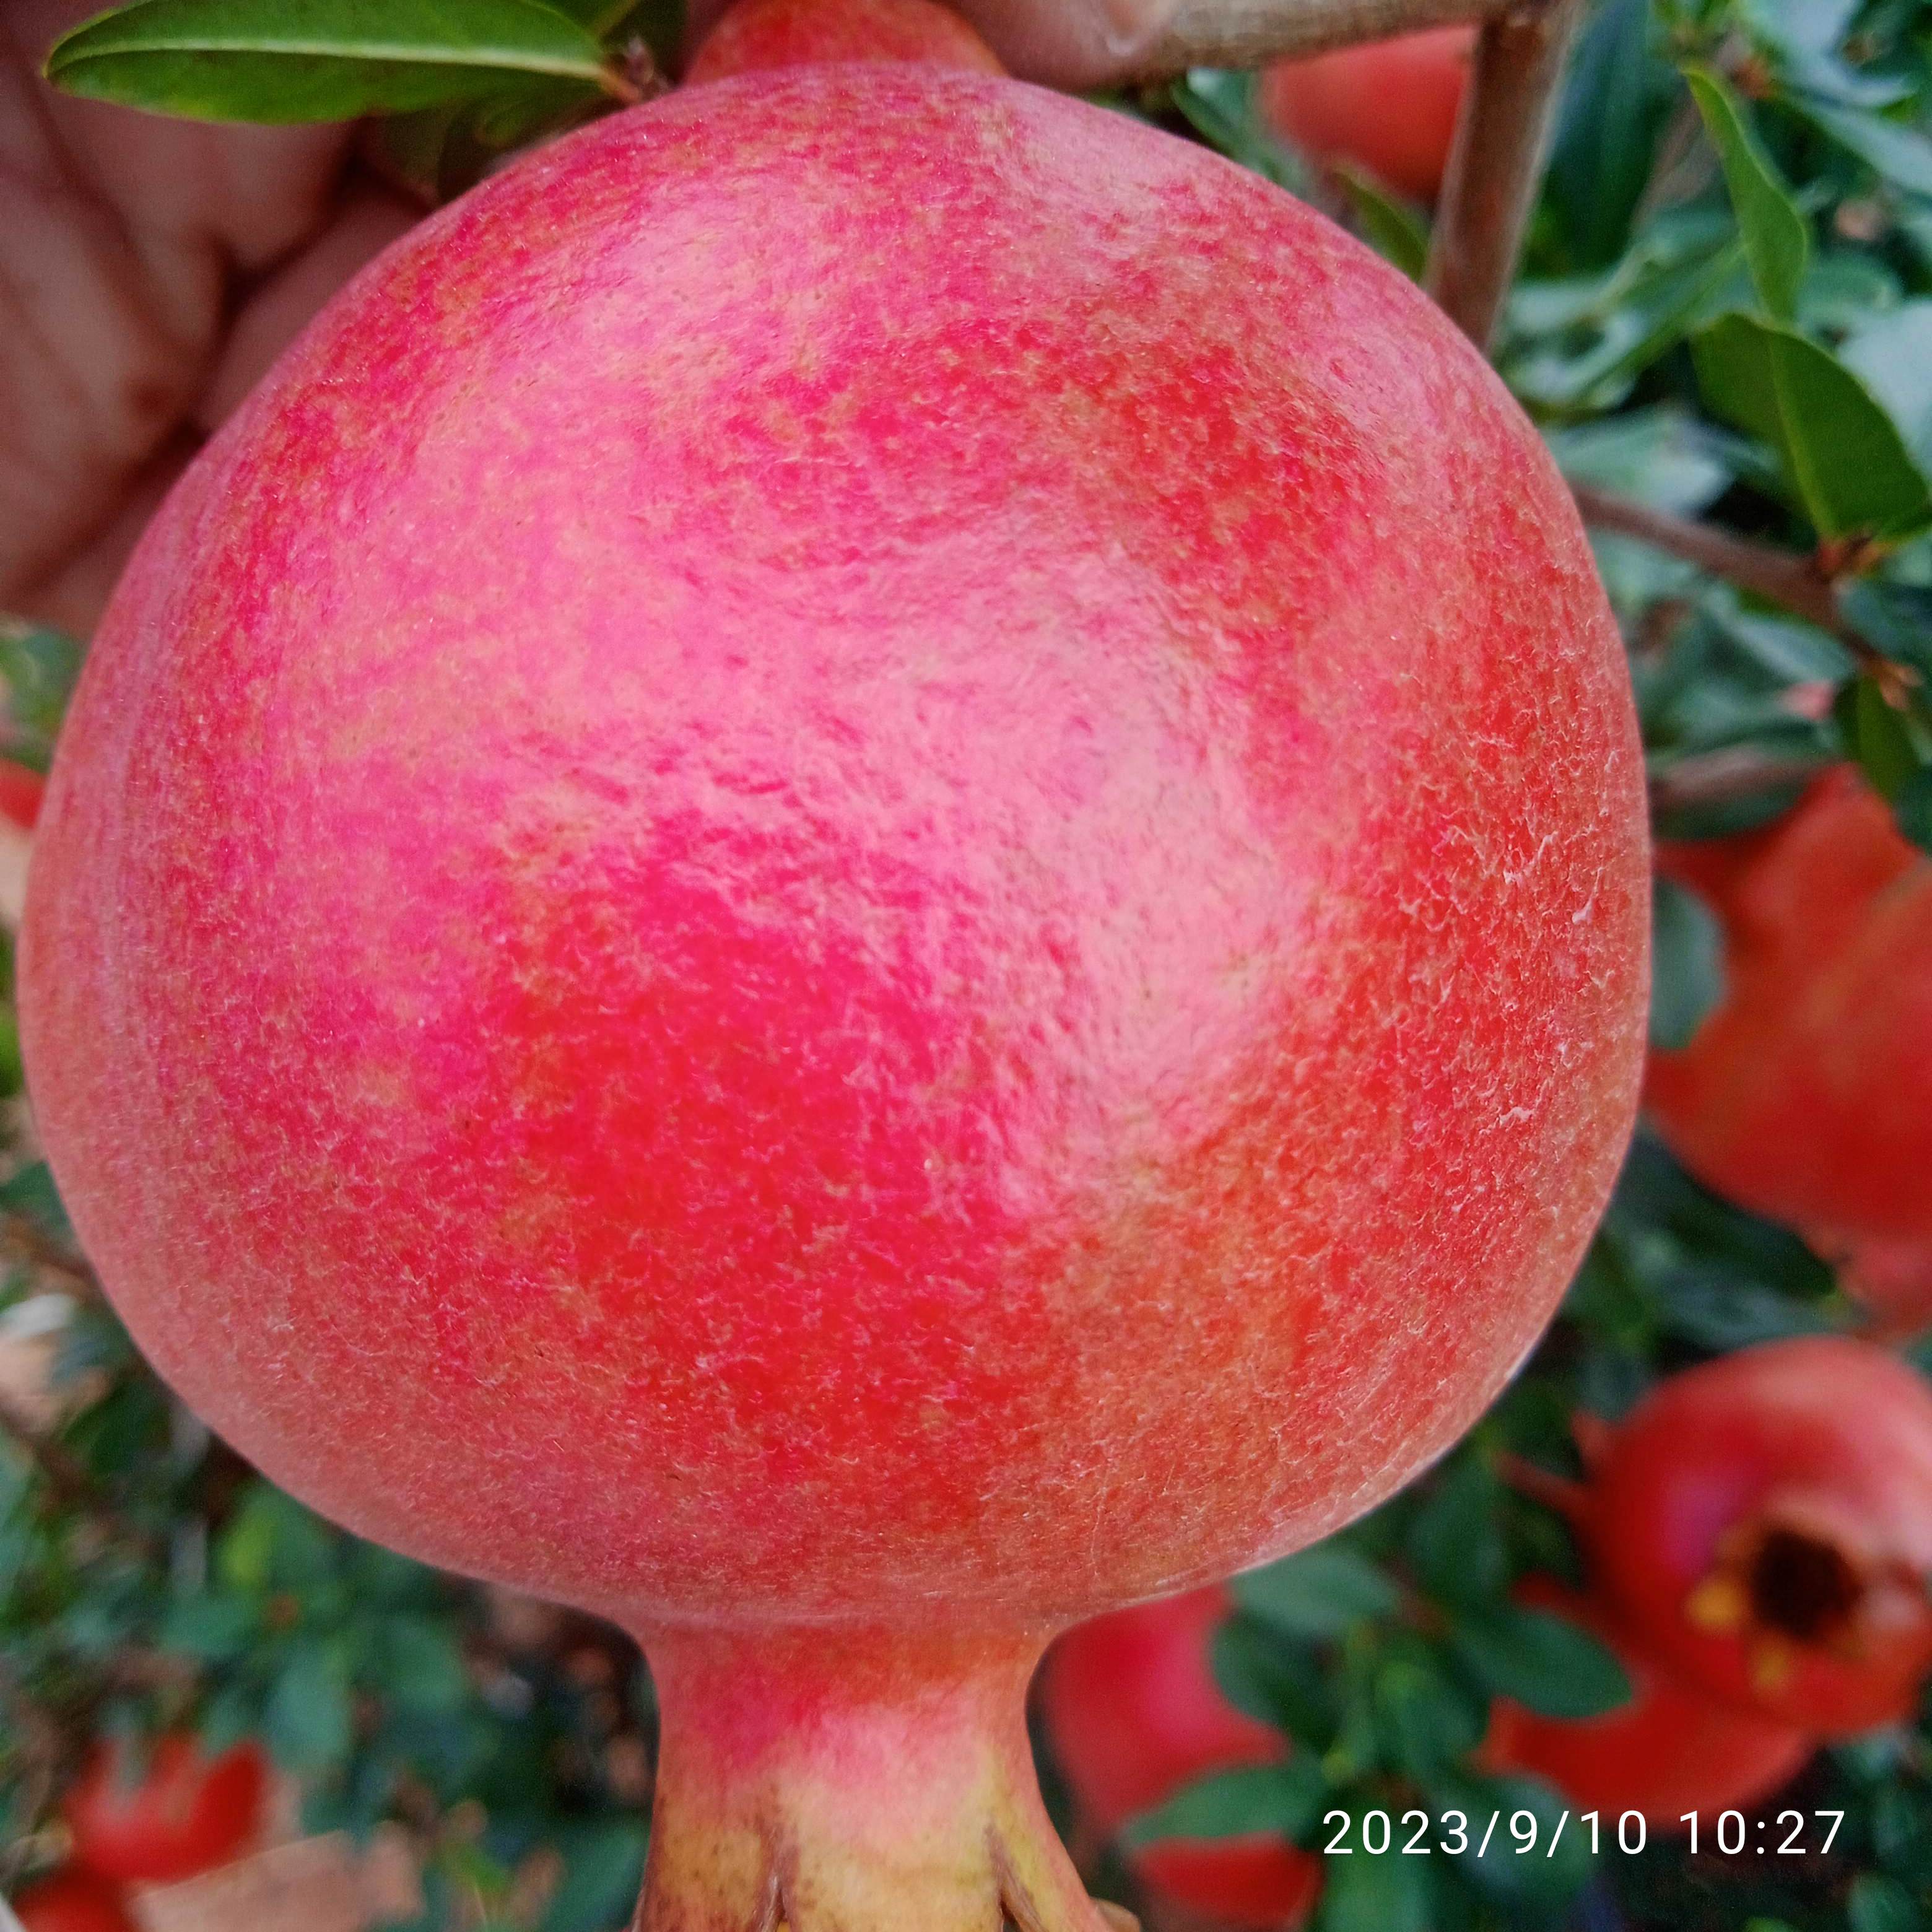
Label: Healthy